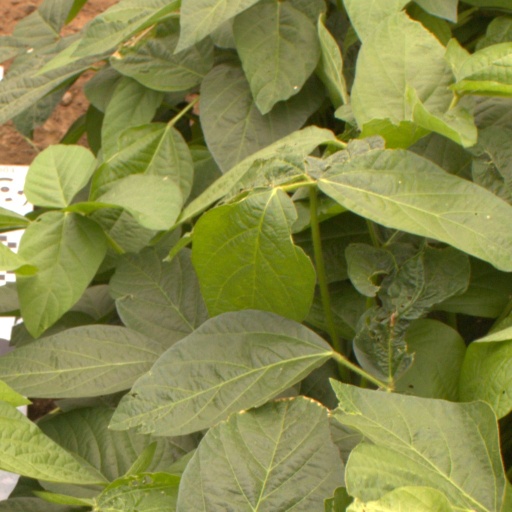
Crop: soybean